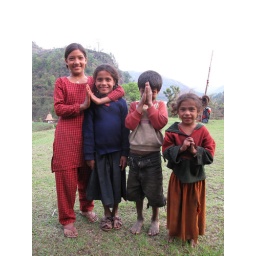
Cute girls &amp;amp; boy hanging around the camp site.